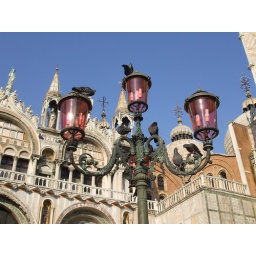
Pink street lamp in Piazza San Marco